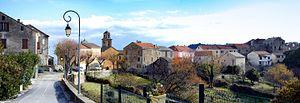
Pietraserena est une commune française située dans la circonscription départementale de la Haute-Corse et le territoire de la collectivité de Corse. Elle appartient à l'ancienne piève de Rogna.